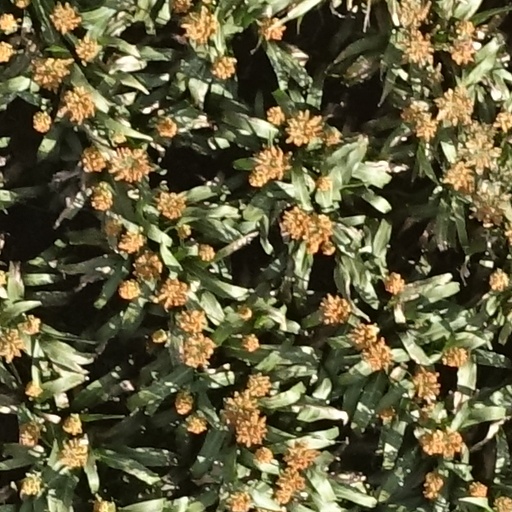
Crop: sorghum